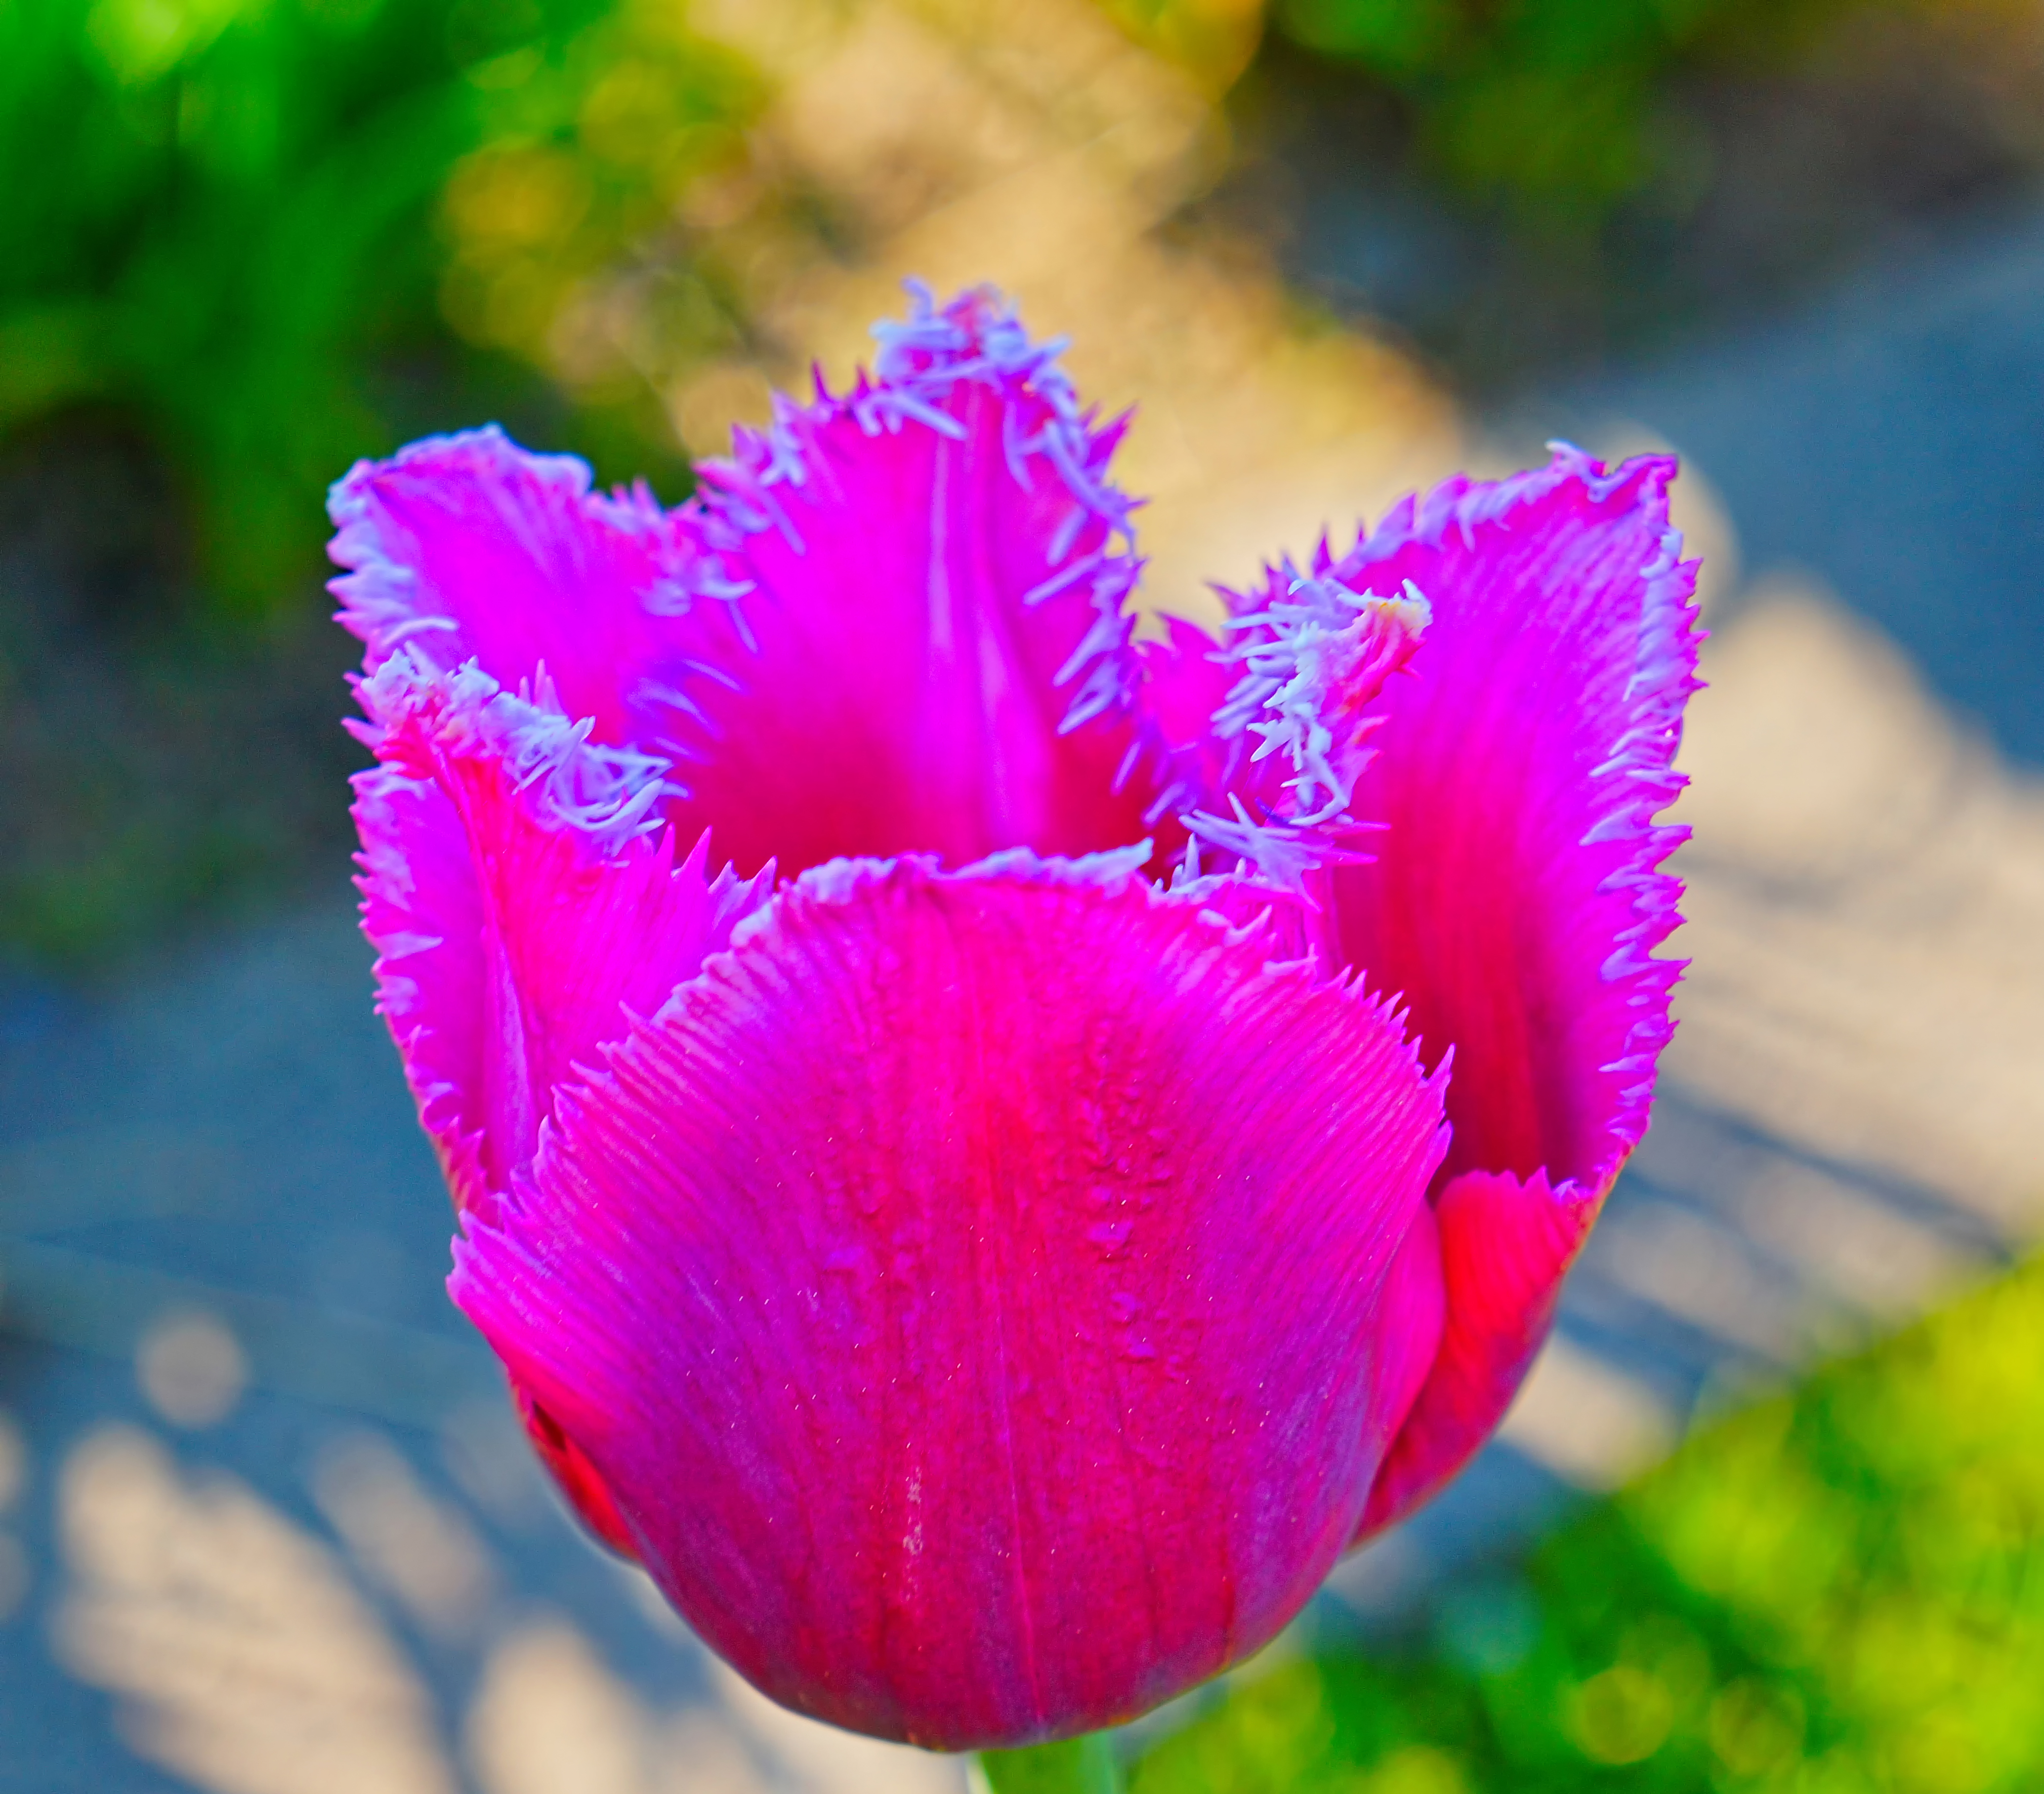
blossom, plant, flower, petal, tulip, red, pink, flora, finland, helsinki, macro photography, flowering plant, plant stem, land plant